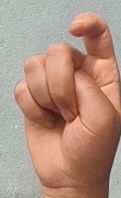
ASL sign: X